Slaughterhouse Beach (Mokuleʻia)

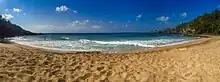
Slaughterhouse Beach (Mokuleʻia)

Slaughterhouse Beach or "Mokuleʻia Beach," is a sand beach in Maui. It is located off of Rte. 30 in Mokuleʻia Bay, directly east of Fleming Beach and directly west of Honolua Bay. The beach is a part of the Honolua-Mokuleʻia Bay Marine Life Conservation District.